Brian Zbydniewski

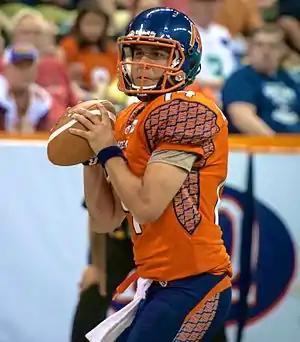
Zbydniewski with the Spokane Shock in 2014

Brian Zbydniewski (/Zeb-ah-new-ski/; born September 15, 1981) is a quarterbacks coach and former professional American football quarterback. Zbydniewski played college football at Belhaven University. During his collegiate career, Zbydniewski set numerous single-game, season, and career passing records. Zbydniewski was inducted into Belhaven's Athletics Hall of Fame in 2022.